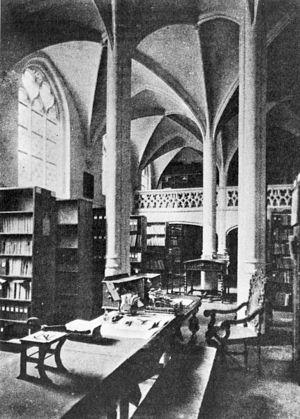
La chapelle de Nassau, dont le véritable nom est chapelle van Duvoorde, en mémoire de son fondateur, fut fondée en 1346 par Guillaume van Duvoorde, un important financier du XIVᵉ siècle. Elle est dédiée à Saint Georges.